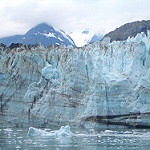
Scene: Outdoor